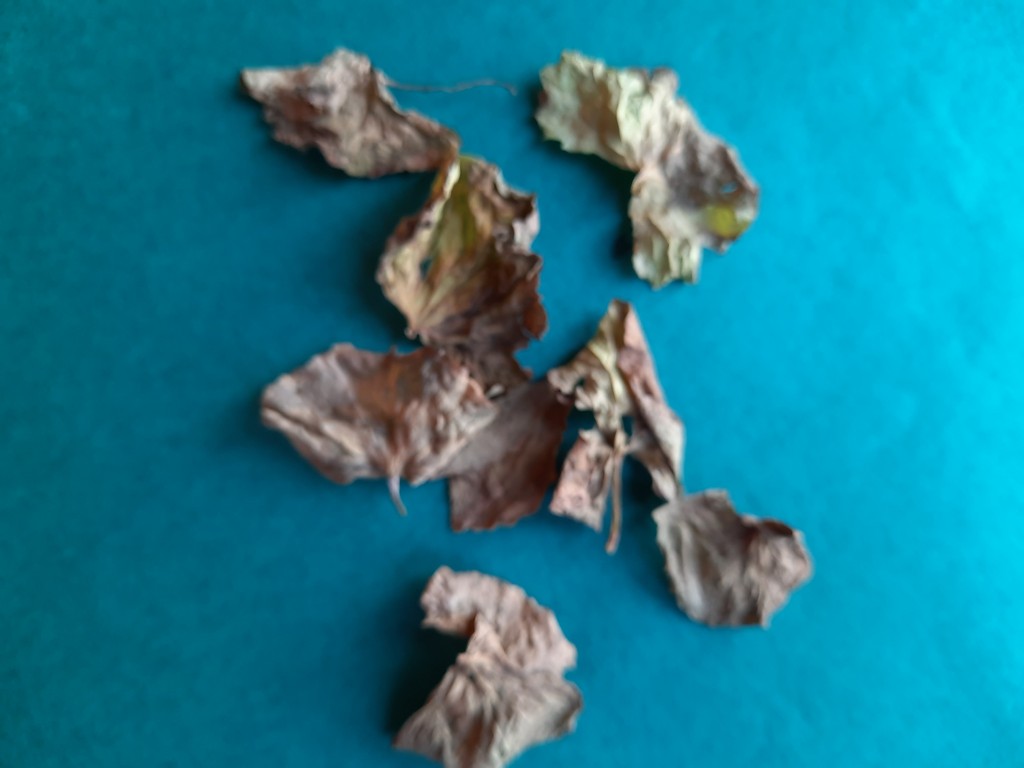
Label: Dried